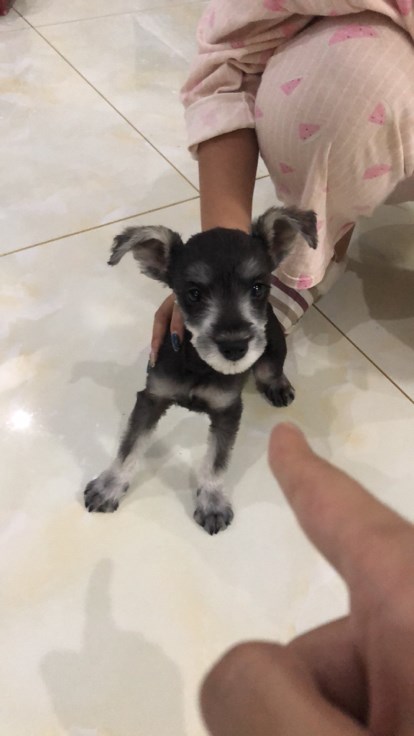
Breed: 2342-n000102-miniature_schnauzer